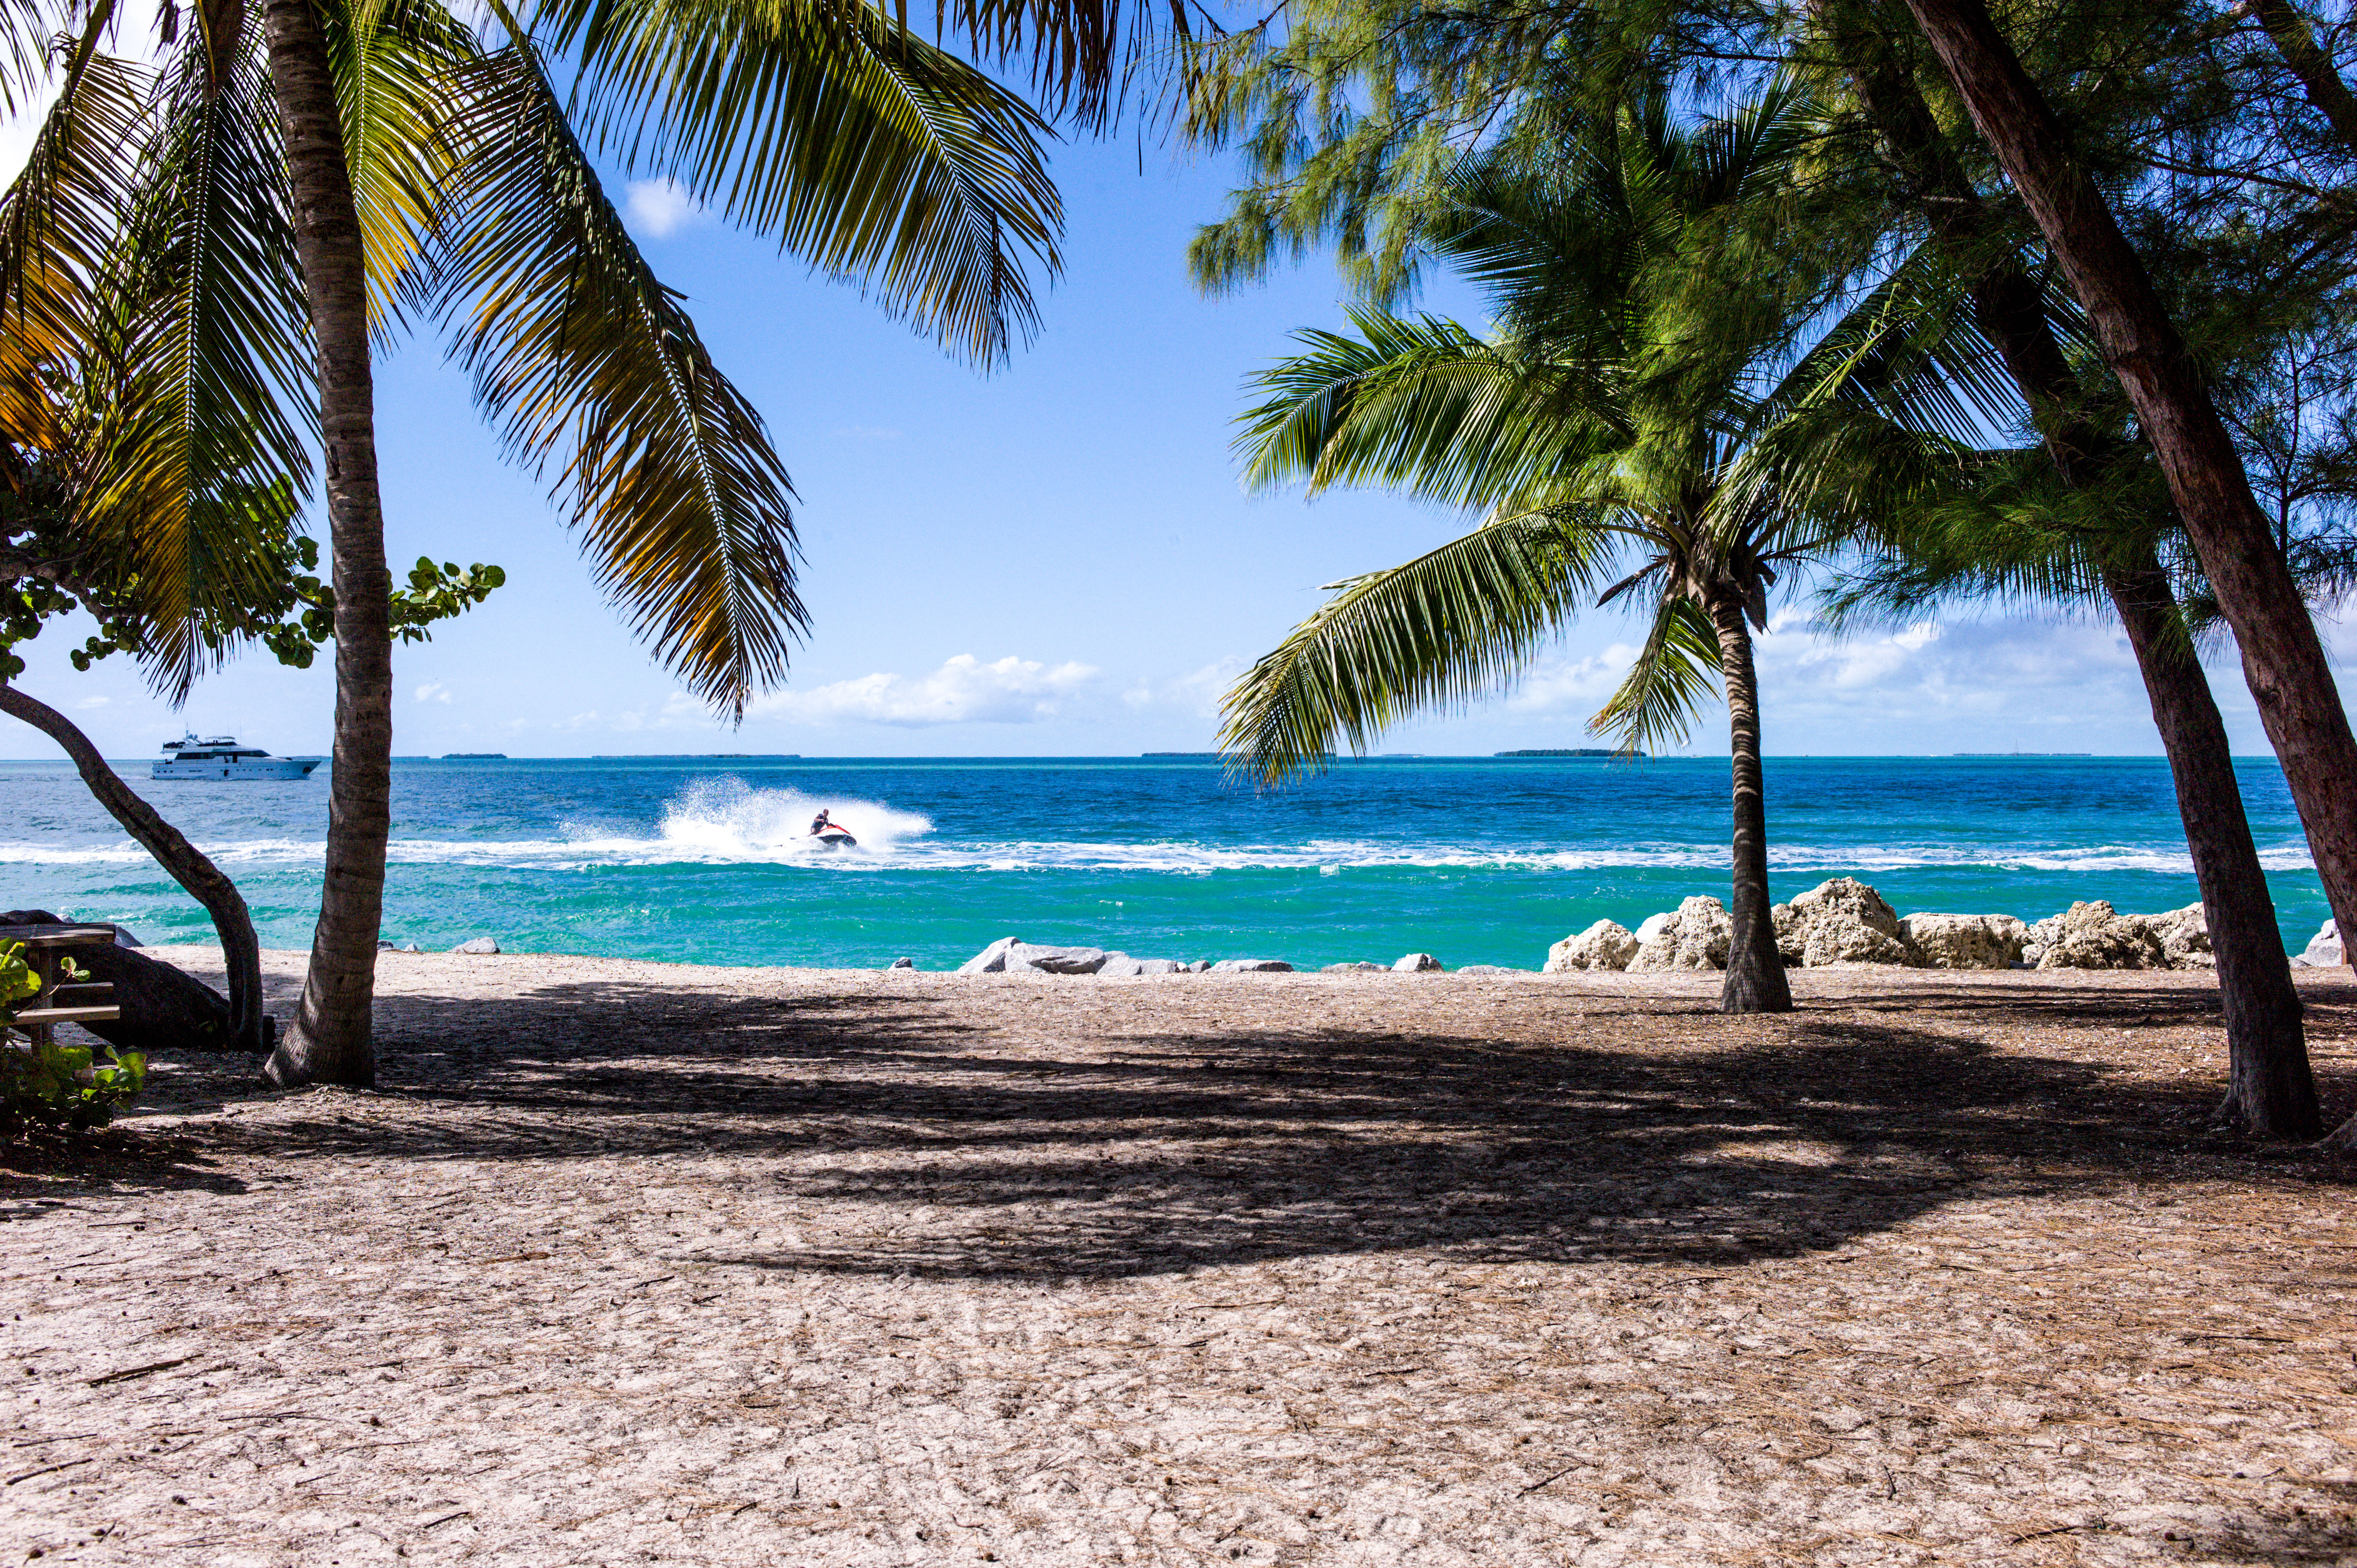
beach, sea, coast, tree, water, sand, ocean, person, sky, boat, shore, vacation, bay, jetski, body of water, caribbean, palm trees, tropics, coconut trees, arecales, palm family